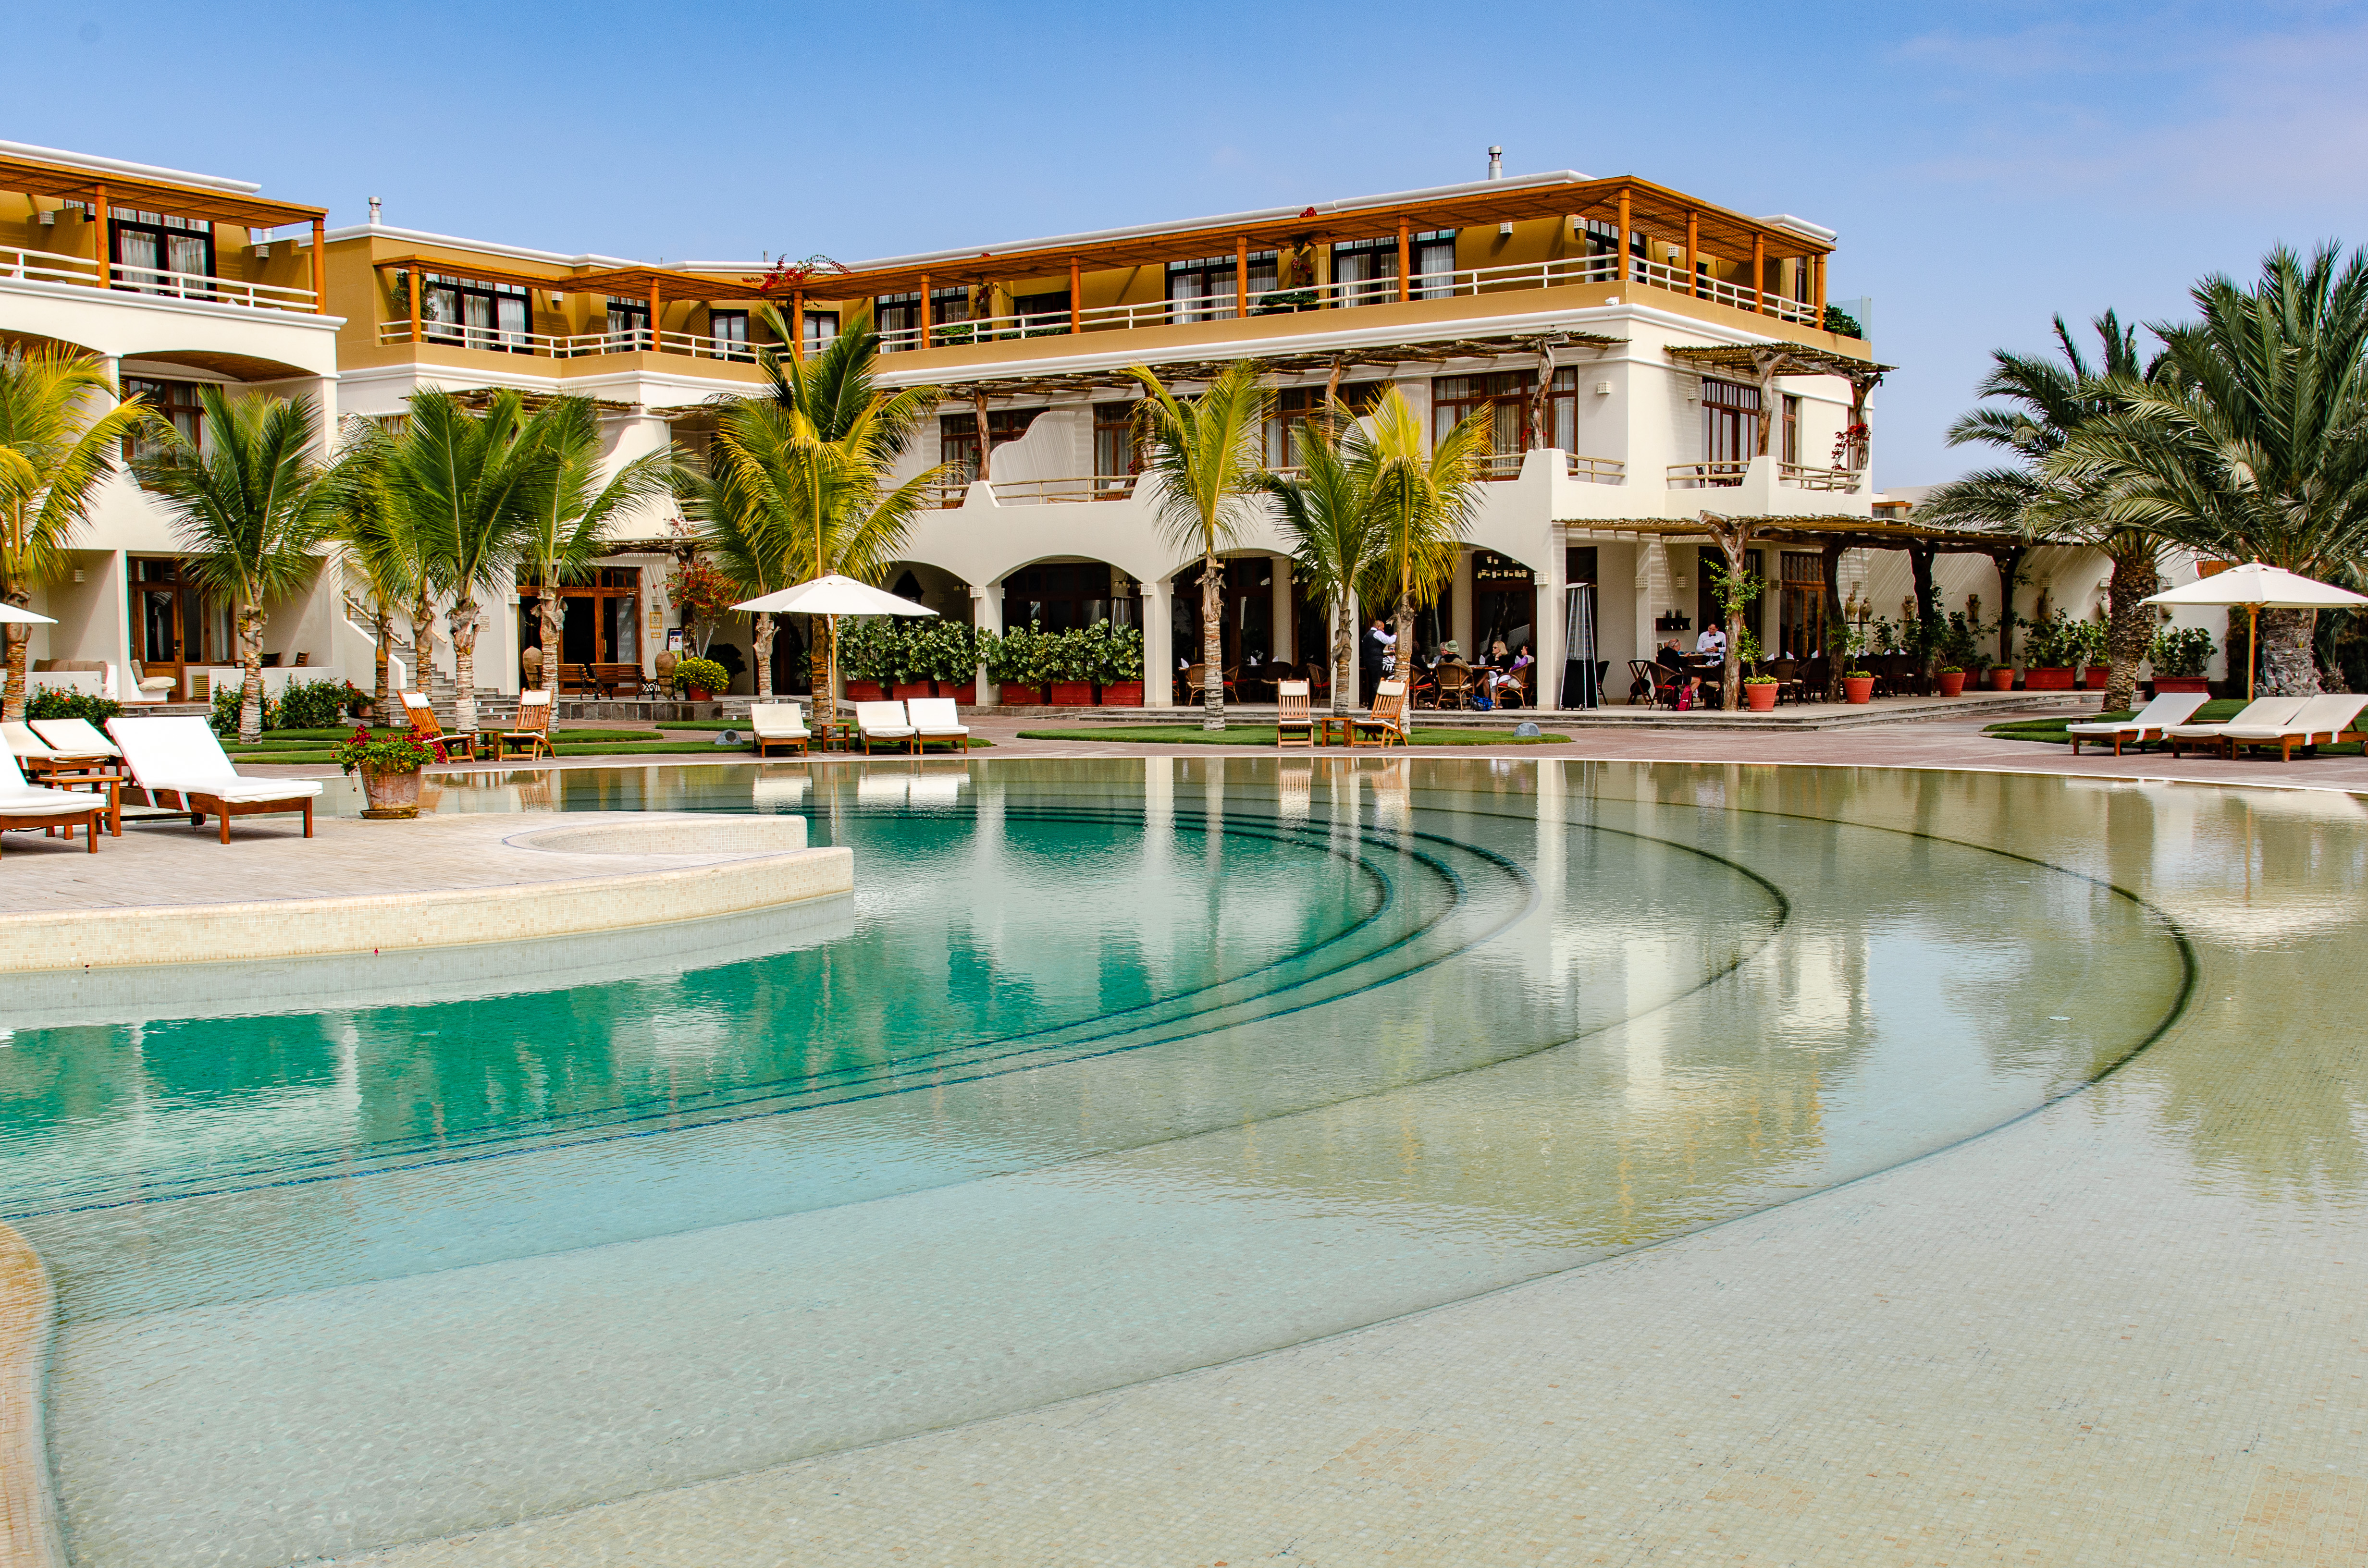
peru, travel, vacation, resort, pool, hotel, building, property, swimming pool, real estate, resort town, home, sky, house, architecture, leisure, tree, palm tree, estate, condominium, tourism, reflecting pool, apartment, arecales, mixed use